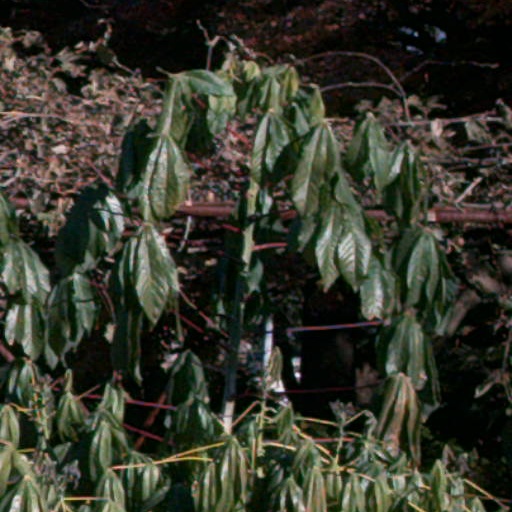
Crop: cassava